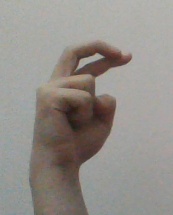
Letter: zay